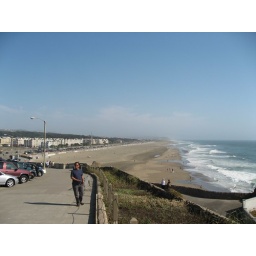
san francisco beach near golden gate bridge